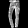
Label: Trouser